Leopard gecko

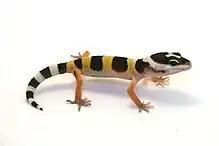

Leopard geckos typically breed in the summer. Females can store sperm over the course of their breeding season, and produce up to three clutches from one or two copulations. Females can lay about six to eight clutches of two eggs; eggs are laid approximately 21 to 28 days after mating. The average amount of time it takes for a newborn to hatch is anywhere between 35 and 89 days, although it is usually closer to the latter. Baby leopard geckos will have an "egg tooth", a calcareous tip at the end of its snout to help break their egg shell. Their "egg tooth" will fall off within one to two days. In addition to this, their skin will usually shed within 24 hours of hatching. The leopard gecko hatchling will not be able to eat until after the first shedding.